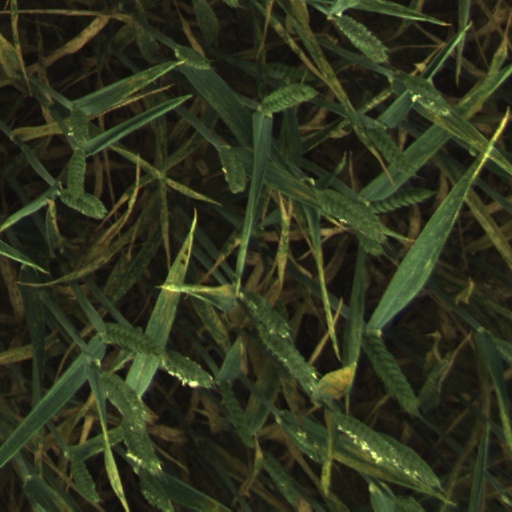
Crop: wheat